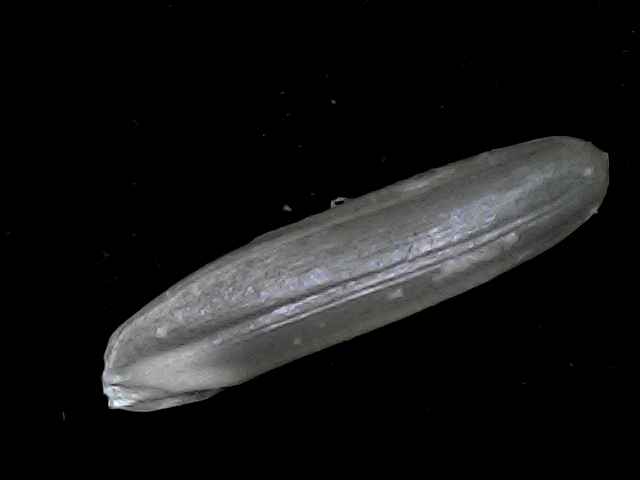
Rice variety: BD57